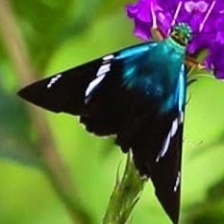
Species: TWO BARRED FLASHER